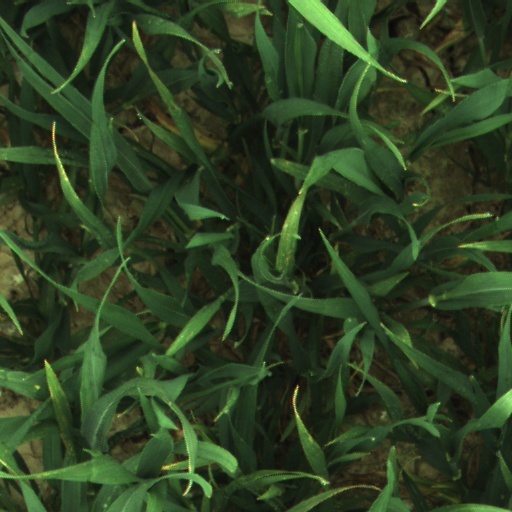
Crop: wheat